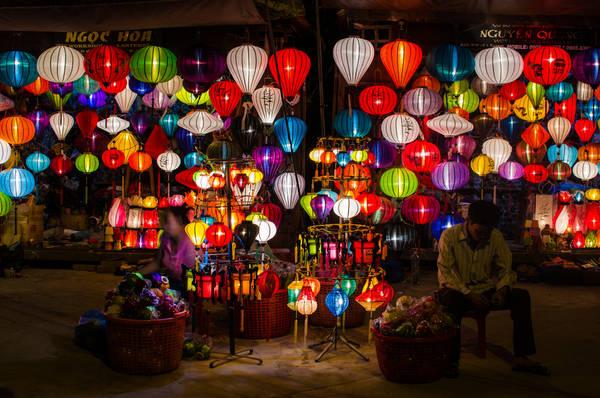
có một người đàn ông đang ngồi trước những chiếc đèn lồng